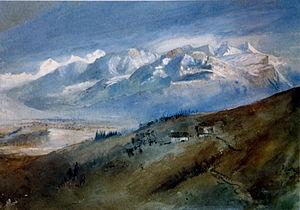
Monnetier-Mornex, est une commune française située dans le département de la Haute-Savoie, en région Auvergne-Rhône-Alpes.